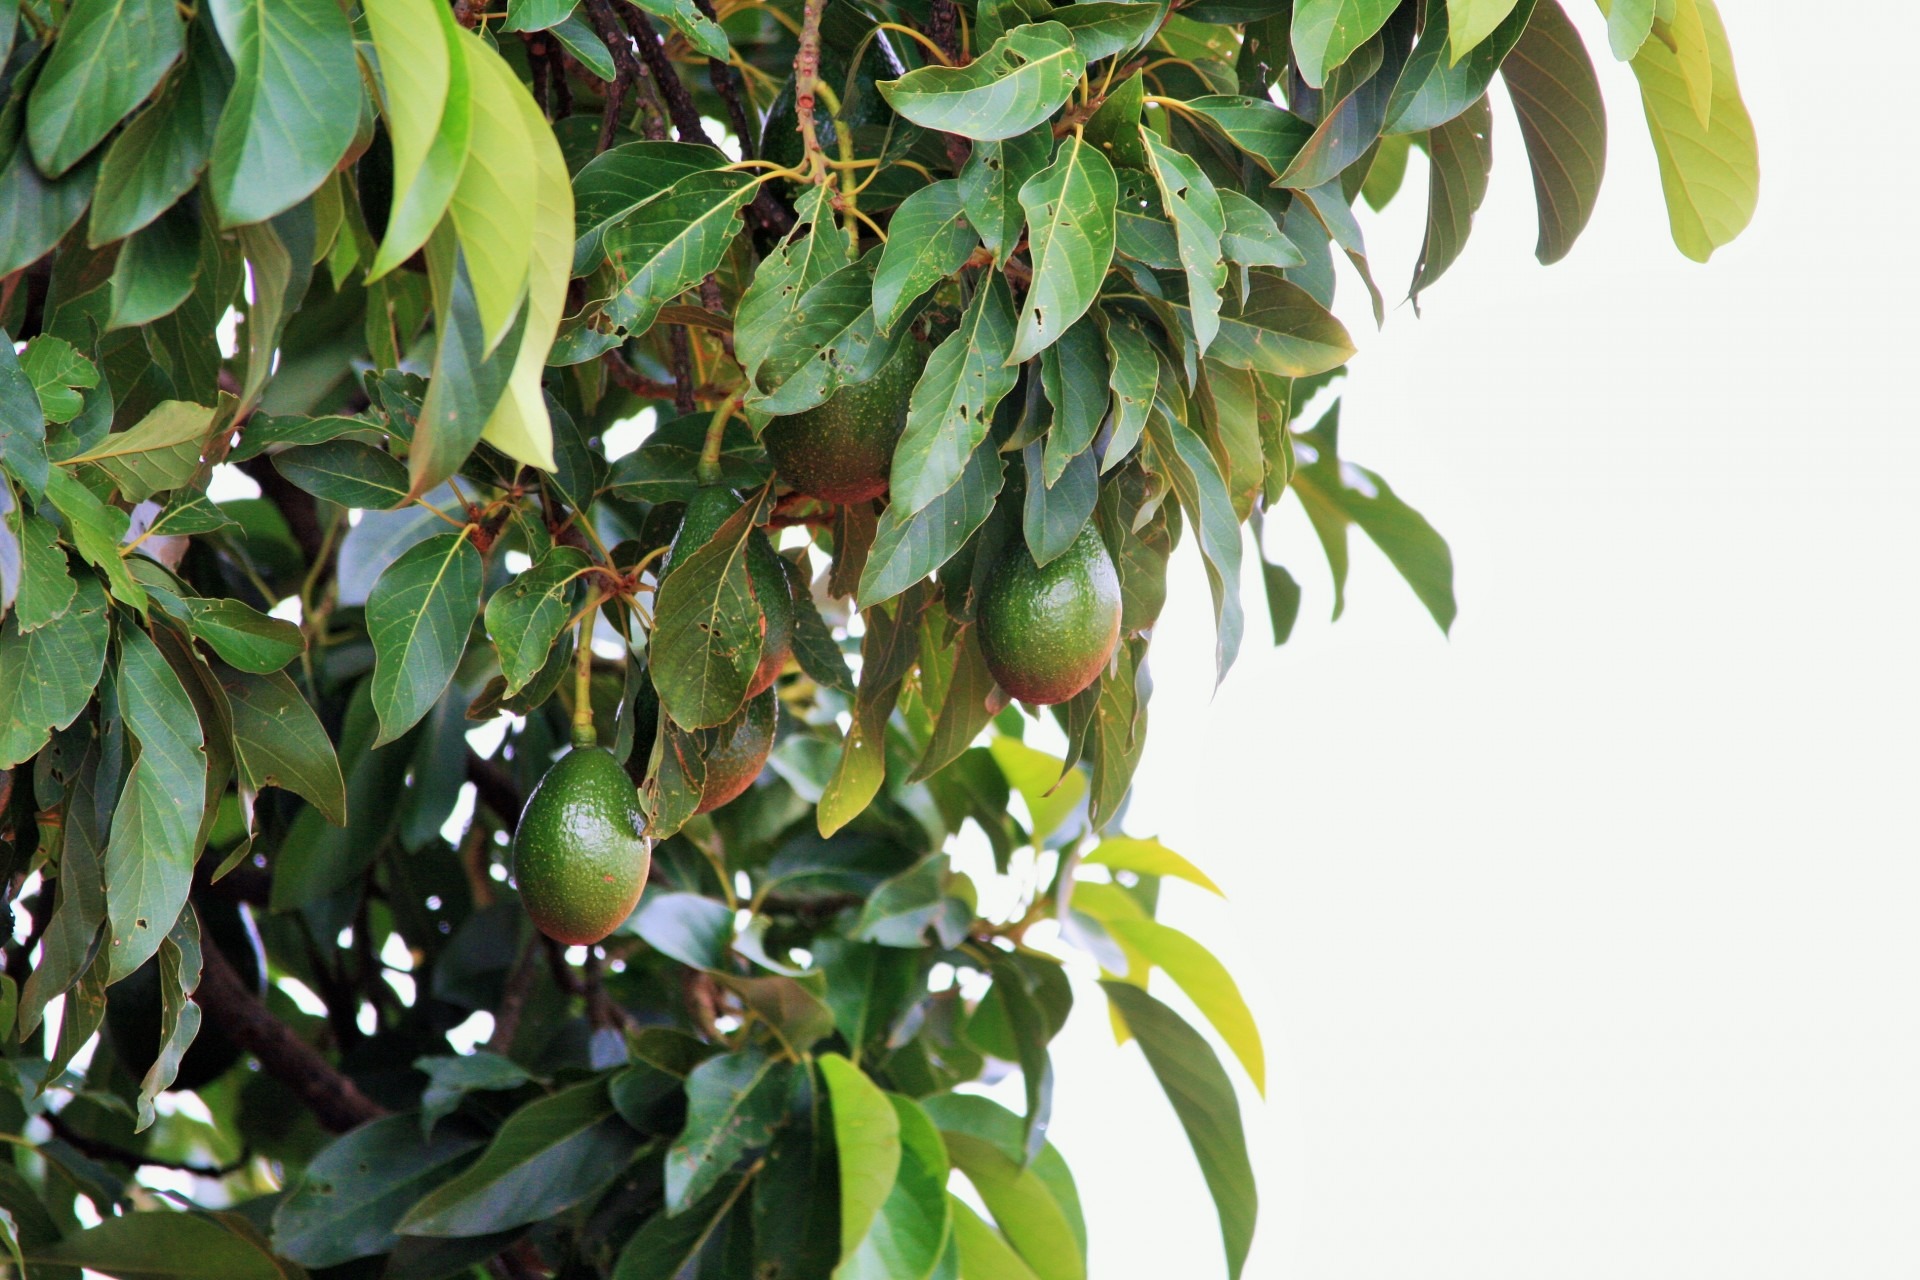
landscape, tree, outdoor, branch, growth, plant, fruit, stem, leaf, flower, view, summer, wild, environment, foliage, food, spring, green, produce, natural, evergreen, avocado, season, shrub, big, scene, flowering plant, bitter orange, land plant, calamondin